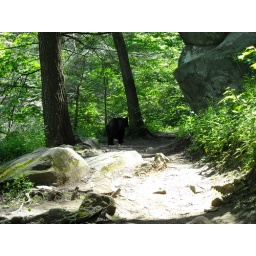
Just a black bear in Gatlinburg, TN